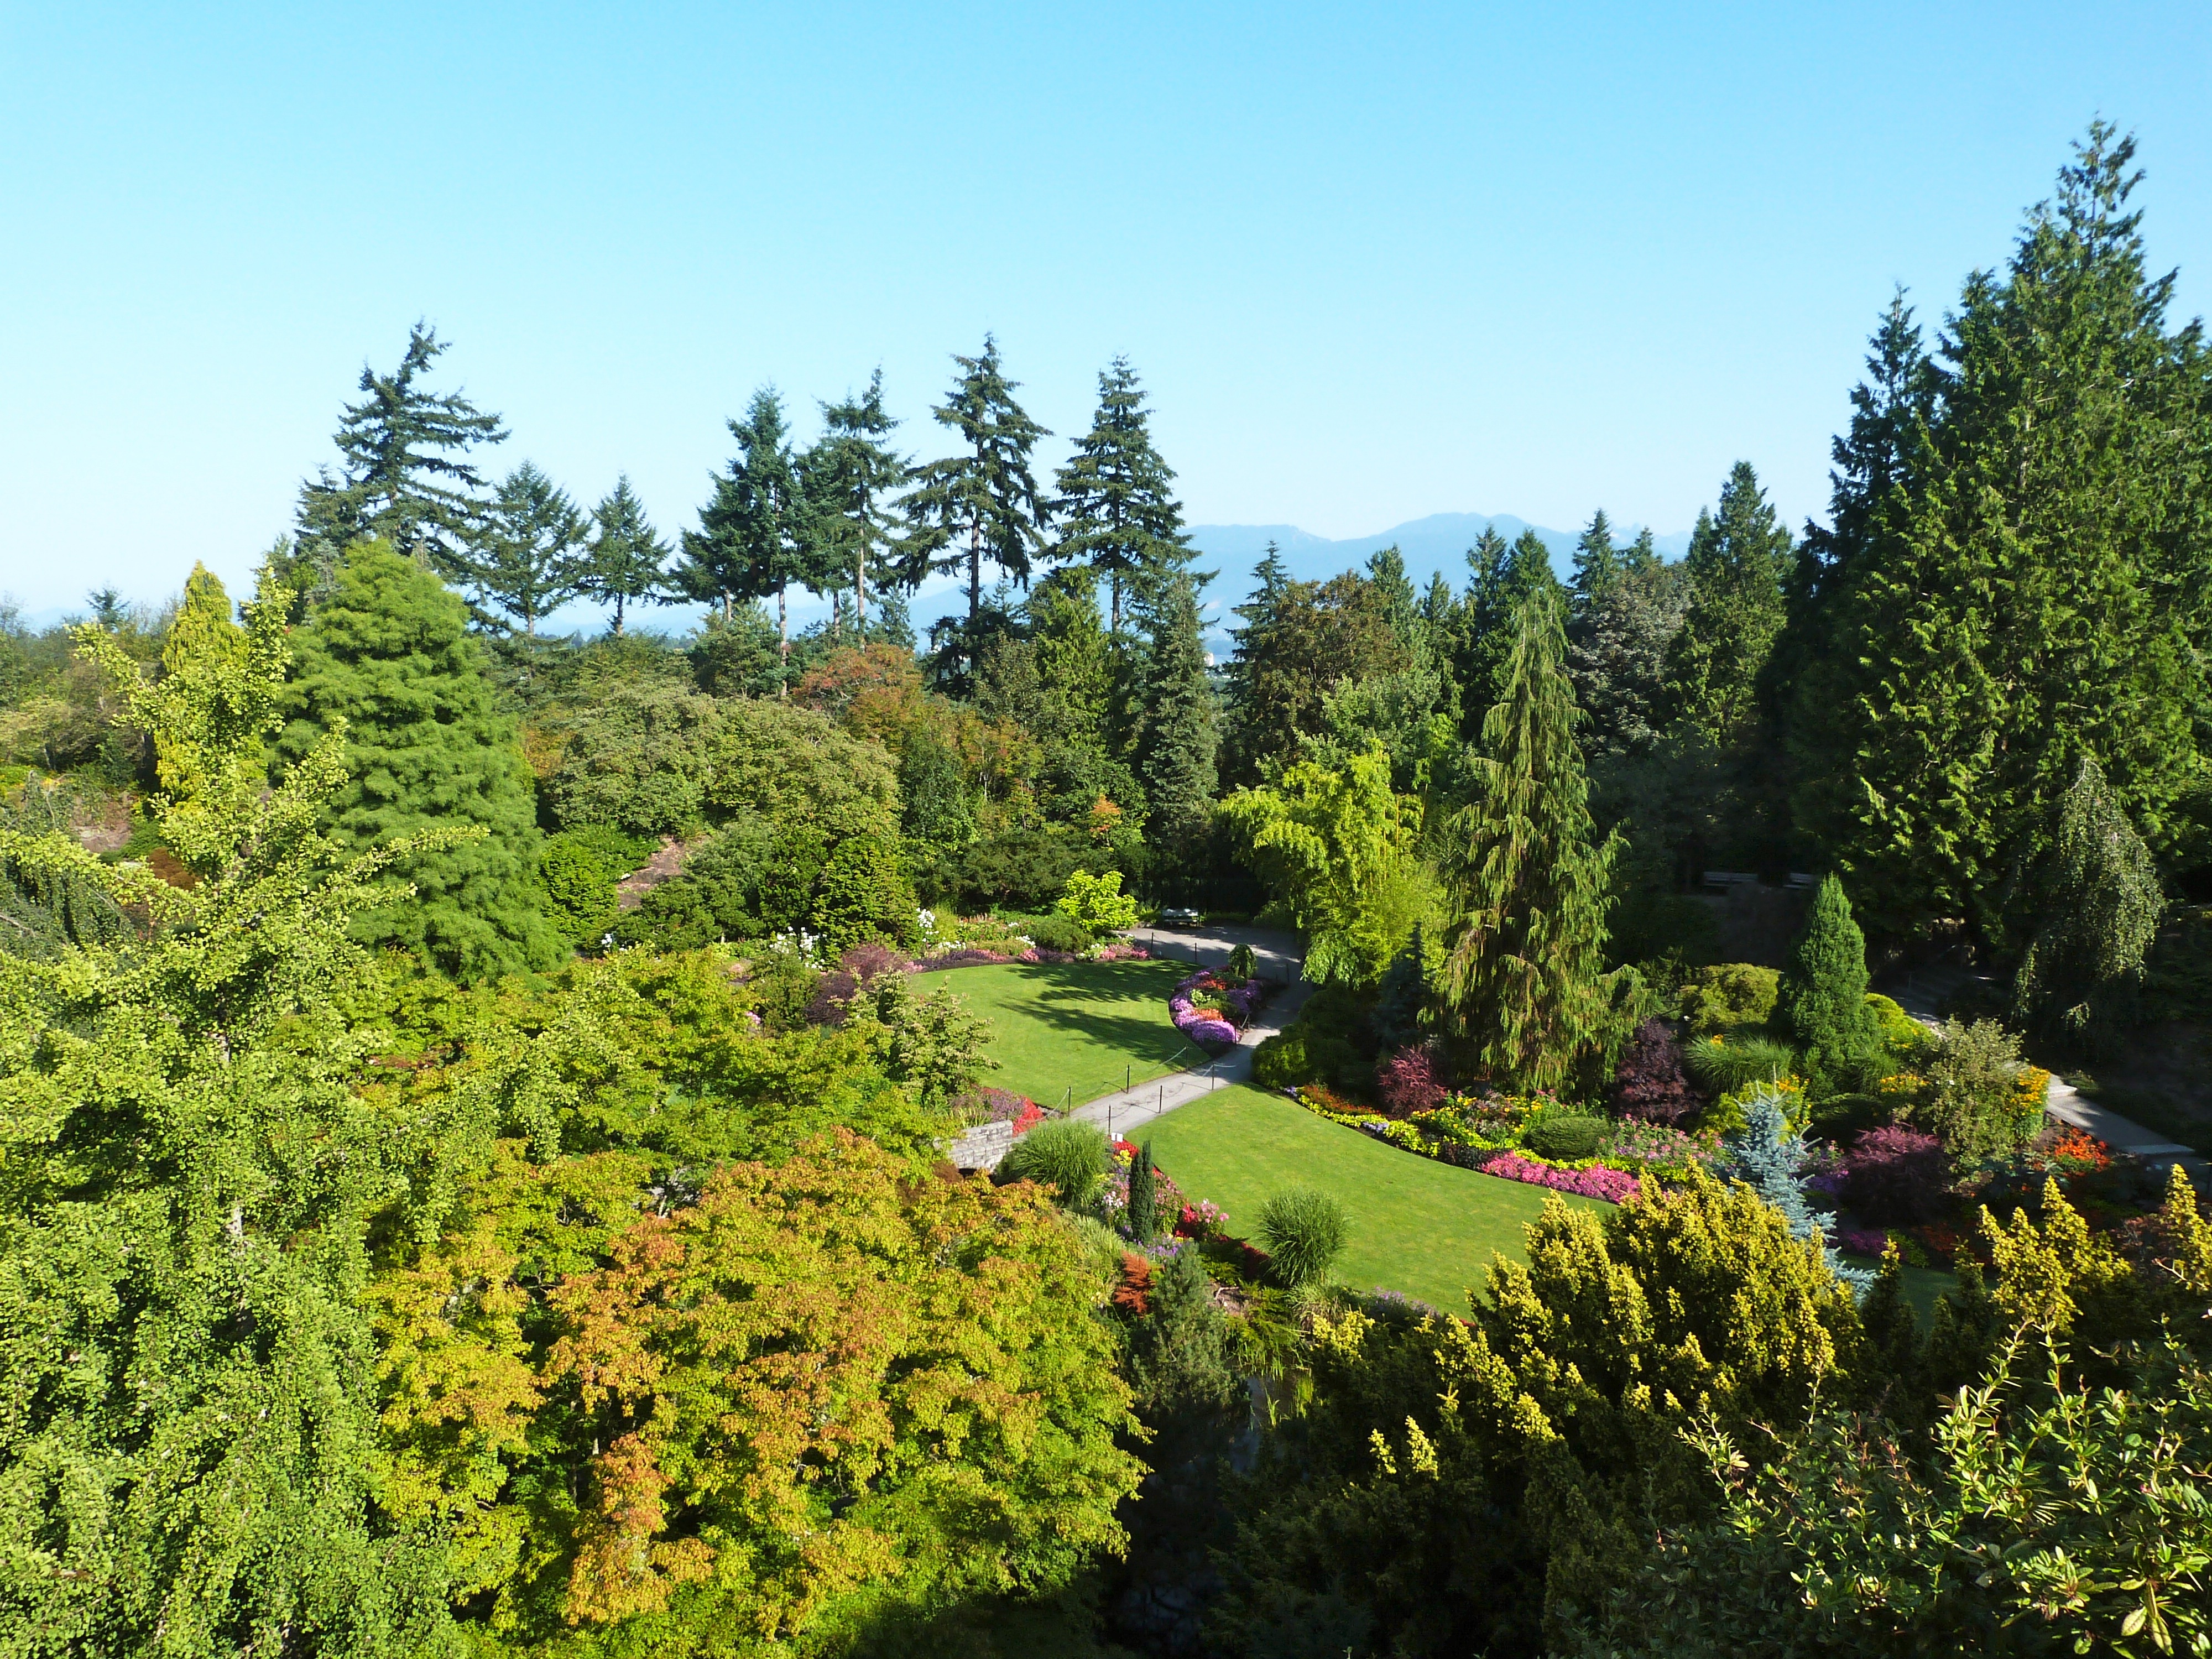
landscape, tree, nature, forest, wilderness, mountain, plant, lawn, meadow, leaf, hill, flower, mountain range, green, autumn, park, vancouver, botany, garden, flora, ridge, trees, leaves, canada, shrub, botanical garden, woodland, ecosystem, biome, woody plant, mountainous landforms, temperate coniferous forest, queen elizabeth park